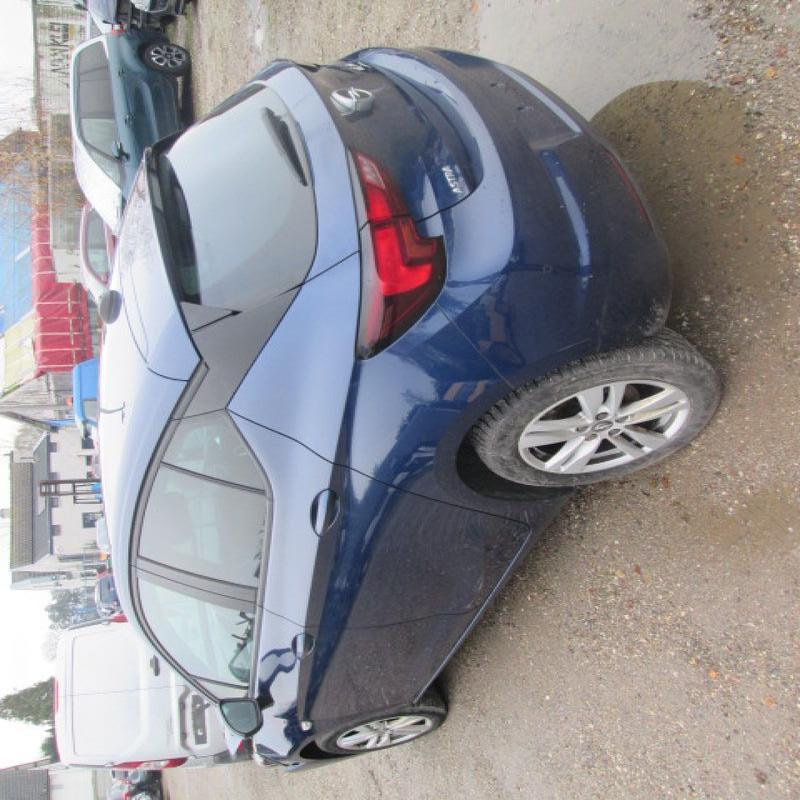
Aucun dommage détecté.
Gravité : aucun